Valdis Ģīlis

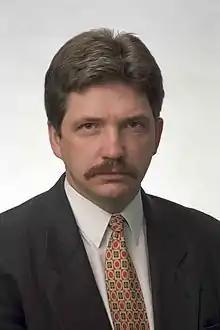
Valdis Ģīlis

Valdis Ģīlis (born 1954) is a Latvian politician and was a Deputy of the 9th Saeima. He is a member of the People's Party.